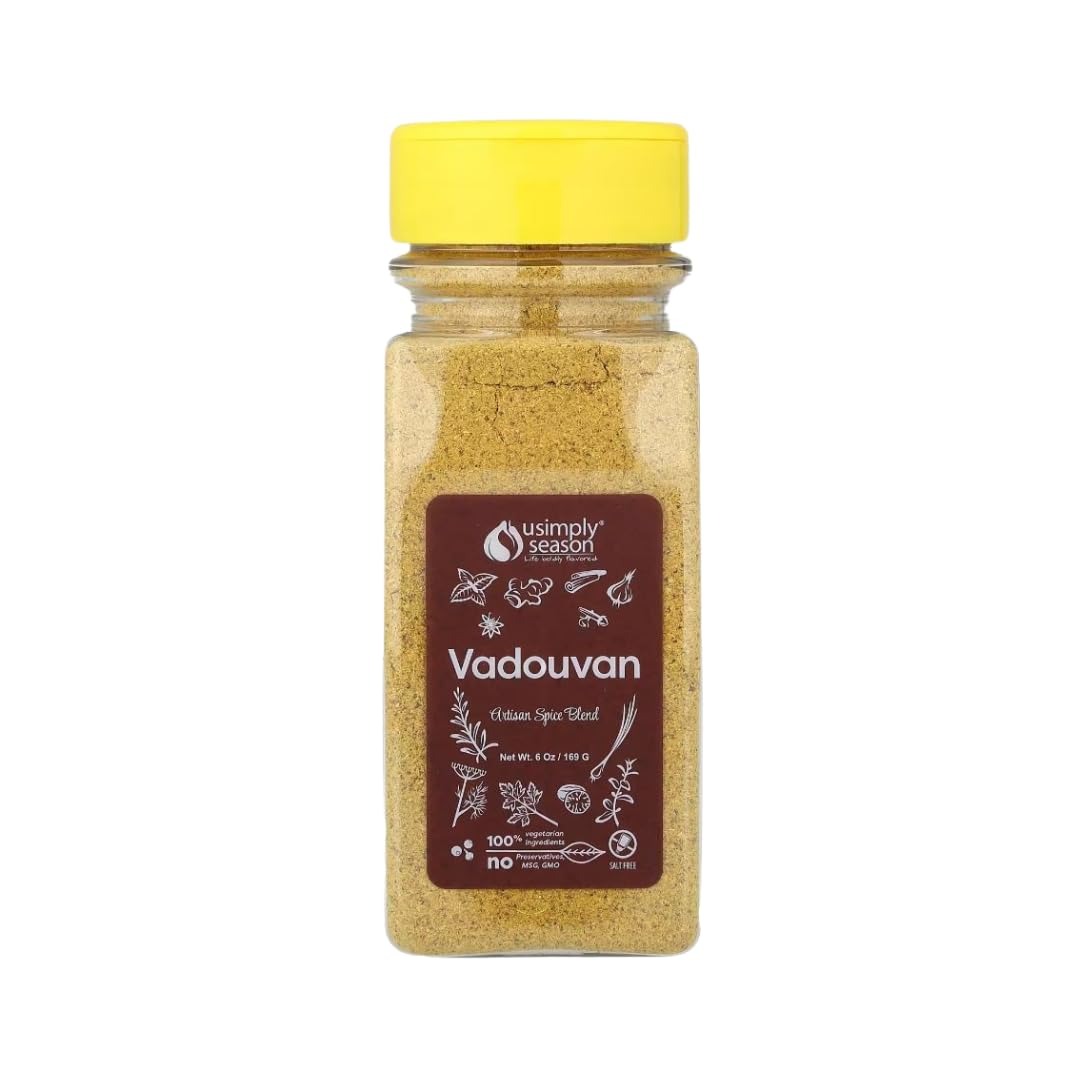
Item Name: USimplySeason Vadouvan Curry (6 oz) - French Indian Fusion Seasoning Spice Blend for Meat Rubs and Soups - Vegan, Non-GMO, No Salt, Made in USA
Bullet Point 1: 🌍 FRENCH INDIAN FUSION: Our Vadouvan Curry blend combines French and Indian flavors.
Bullet Point 2: 🥩 PERFECT FOR MEATS: Ideal for rubs on meat, adding a rich depth of flavor to your dishes.
Bullet Point 3: 🌱 VEGAN, NO SALT: Our Vadouvan Curry blend is made with plant-based ingredients without added salt.
Bullet Point 4: 🚫 NON-GMO: We use non-genetically modified ingredients for a wholesome flavor.
Bullet Point 5: ✅ READY TO USE: Comes ready to use, perfect for instantly elevating the flavor of your dishes.
Bullet Point 6: 🌿 LAYERED AROMA & FLAVOR: Vadouvan Curry offers a captivating aromatic experience. Warm spices like fenugreek and fennel mingle with shallots and curry leaves, creating a complex and enticing fragrance that translates into a delicious depth of flavor.
Bullet Point 7: 🔍 CONTROL THE DEPTH: Tailor the intensity to your preference. Vadouvan Curry offers a versatile base that can be used subtly for a gentle warmth or layered on for a richer, more robust flavor profile.
Bullet Point 8: 🚀 ELEVATE BEYOND MEAT: Explore the possibilities! Vadouvan Curry adds a touch of magic to roasted vegetables, seafood stews, lentil dishes, and even popcorn for a globally-inspired twist.
Bullet Point 9: 🍯 SUBTLE SWEETNESS: Beyond the savory profile, Vadouvan Curry offers a hint of unexpected sweetness from ingredients like onions and shallots, adding a well-rounded dimension to any dish.
Bullet Point 10: 🌎 CULINARY ADVENTURE PARTNER: Unlock a world of flavor with Vadouvan Curry! It transcends cuisines, adding a touch of French-Indian fusion to any dish, from breakfast scrambles to creamy soups.
Product Description: Bring home the delightful fusion of French and Indian flavors with USimplySeason's Vadouvan Spice Blend. This intricate mix of onion, garlic, fennel seeds, turmeric, cardamom, cumin, mustard, fenugreek, thyme, red pepper, black pepper, curry leaves, rosemary, nutmeg, and cloves create a symphony of flavors that's perfect for meat rubs, soups, starchy vegetables, and grains. With a touch of Vadouvan, transform your dishes into a gourmet adventure.
Value: 6.0
Unit: Ounce

Price: 16.44